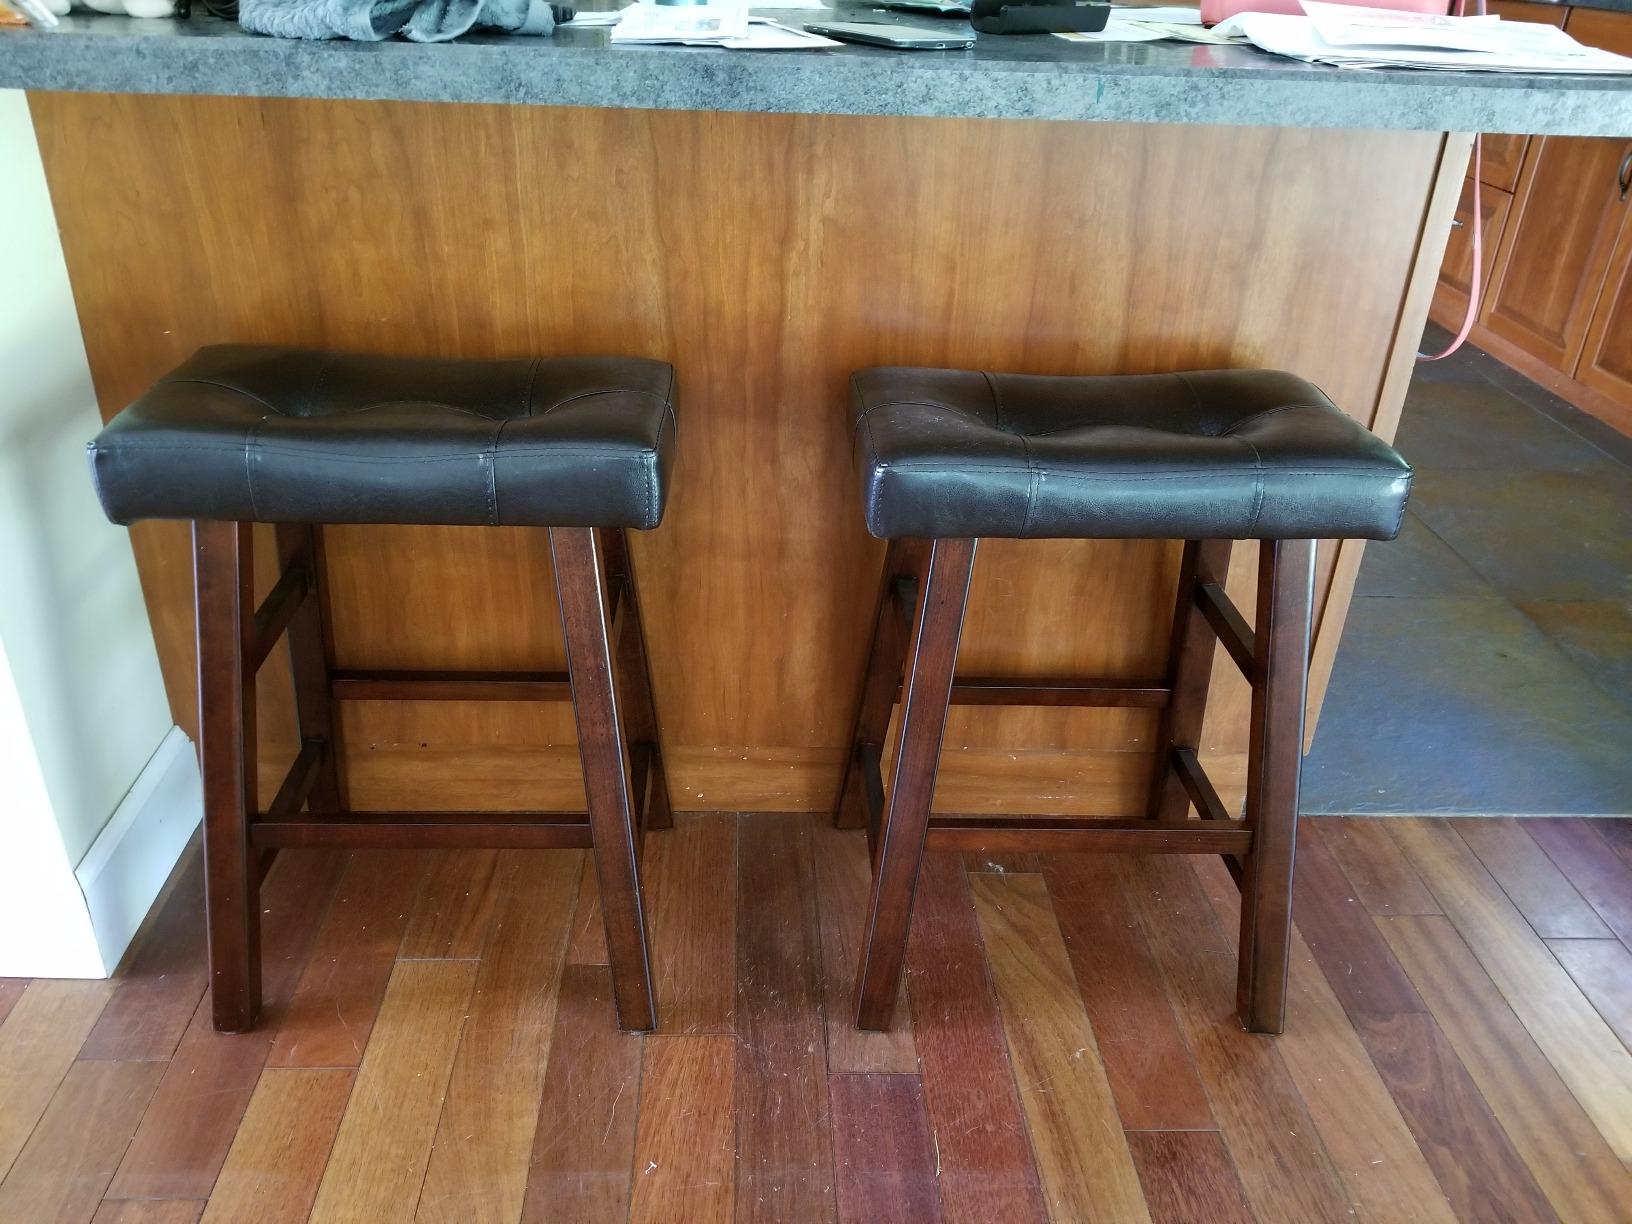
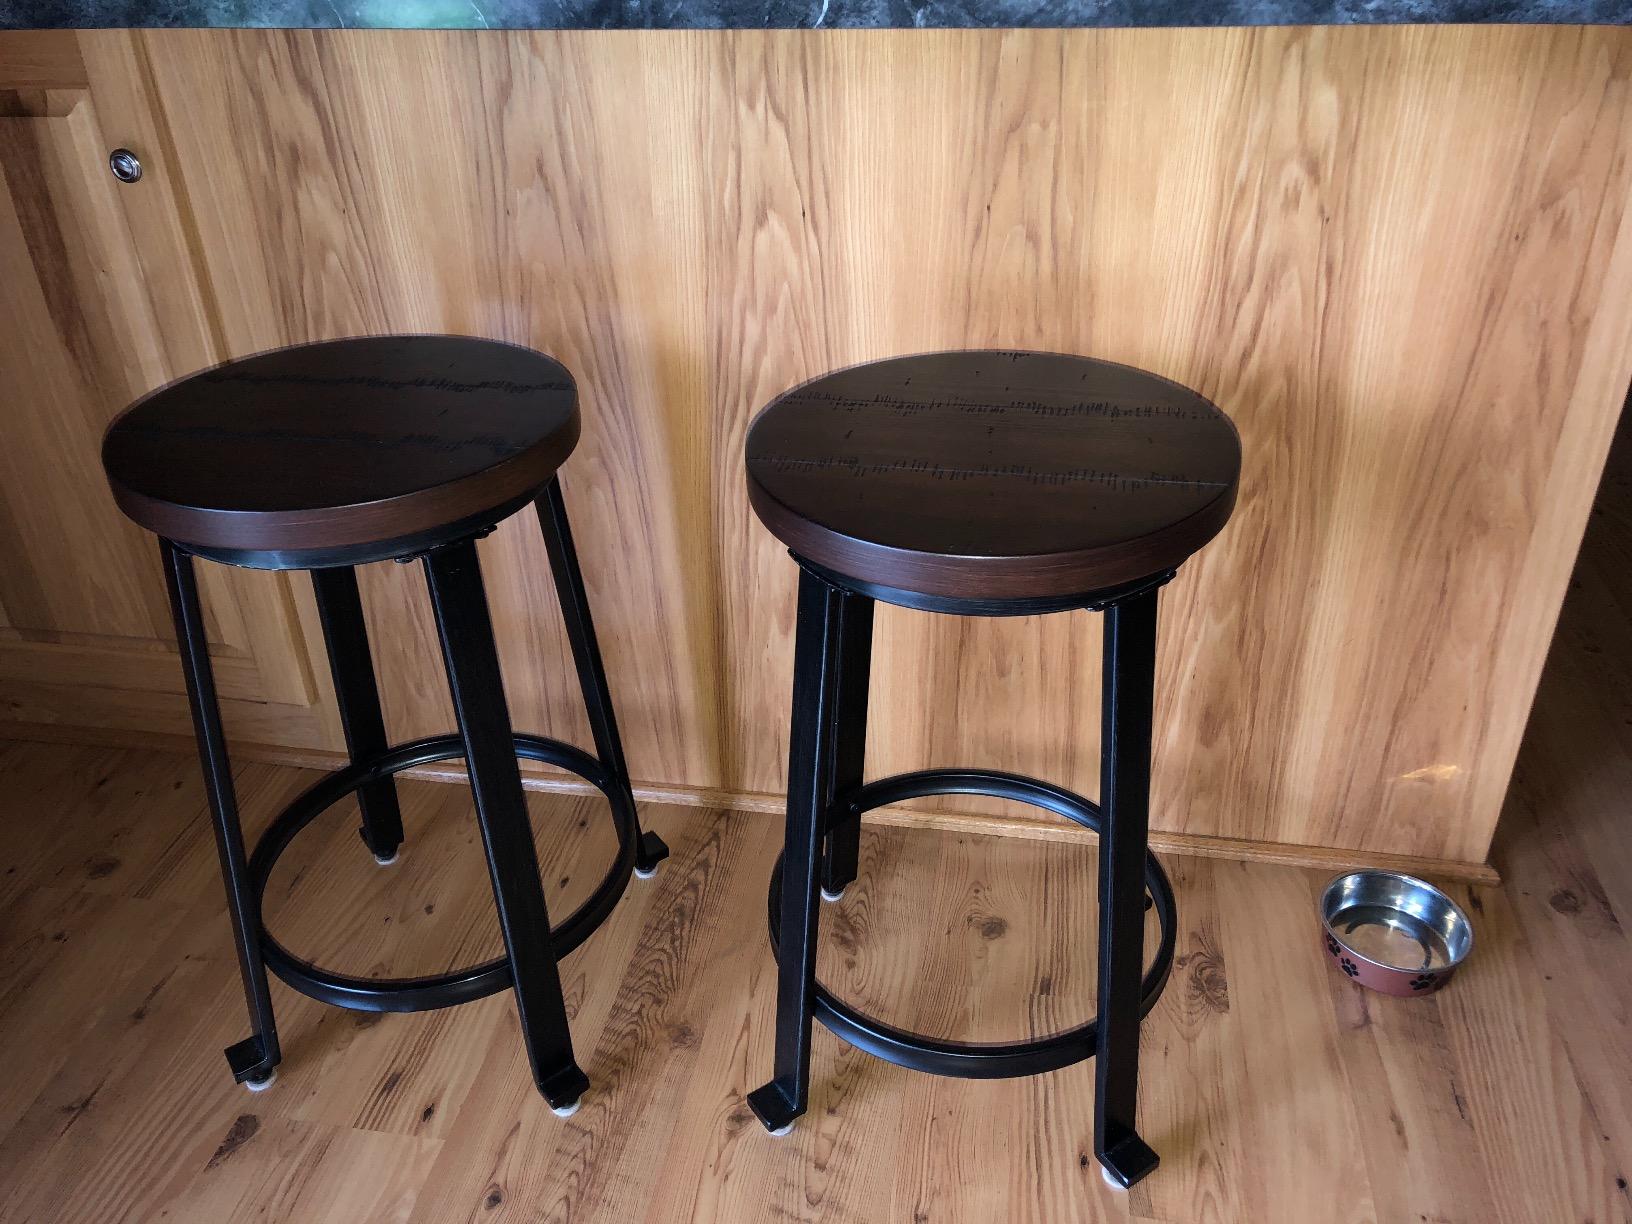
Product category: stool
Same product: no